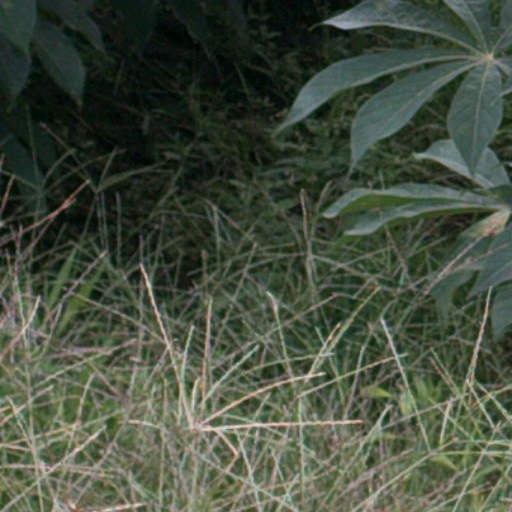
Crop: cassava